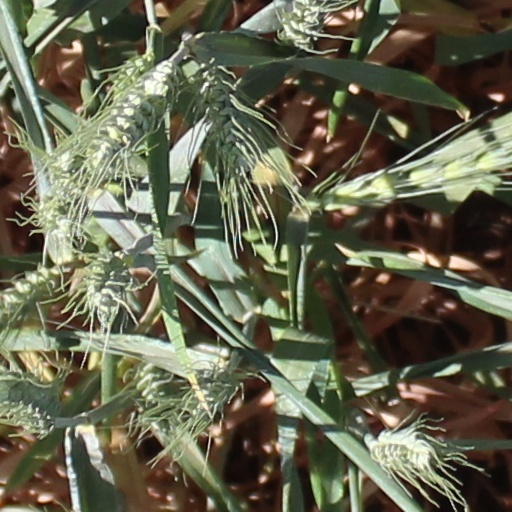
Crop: wheat